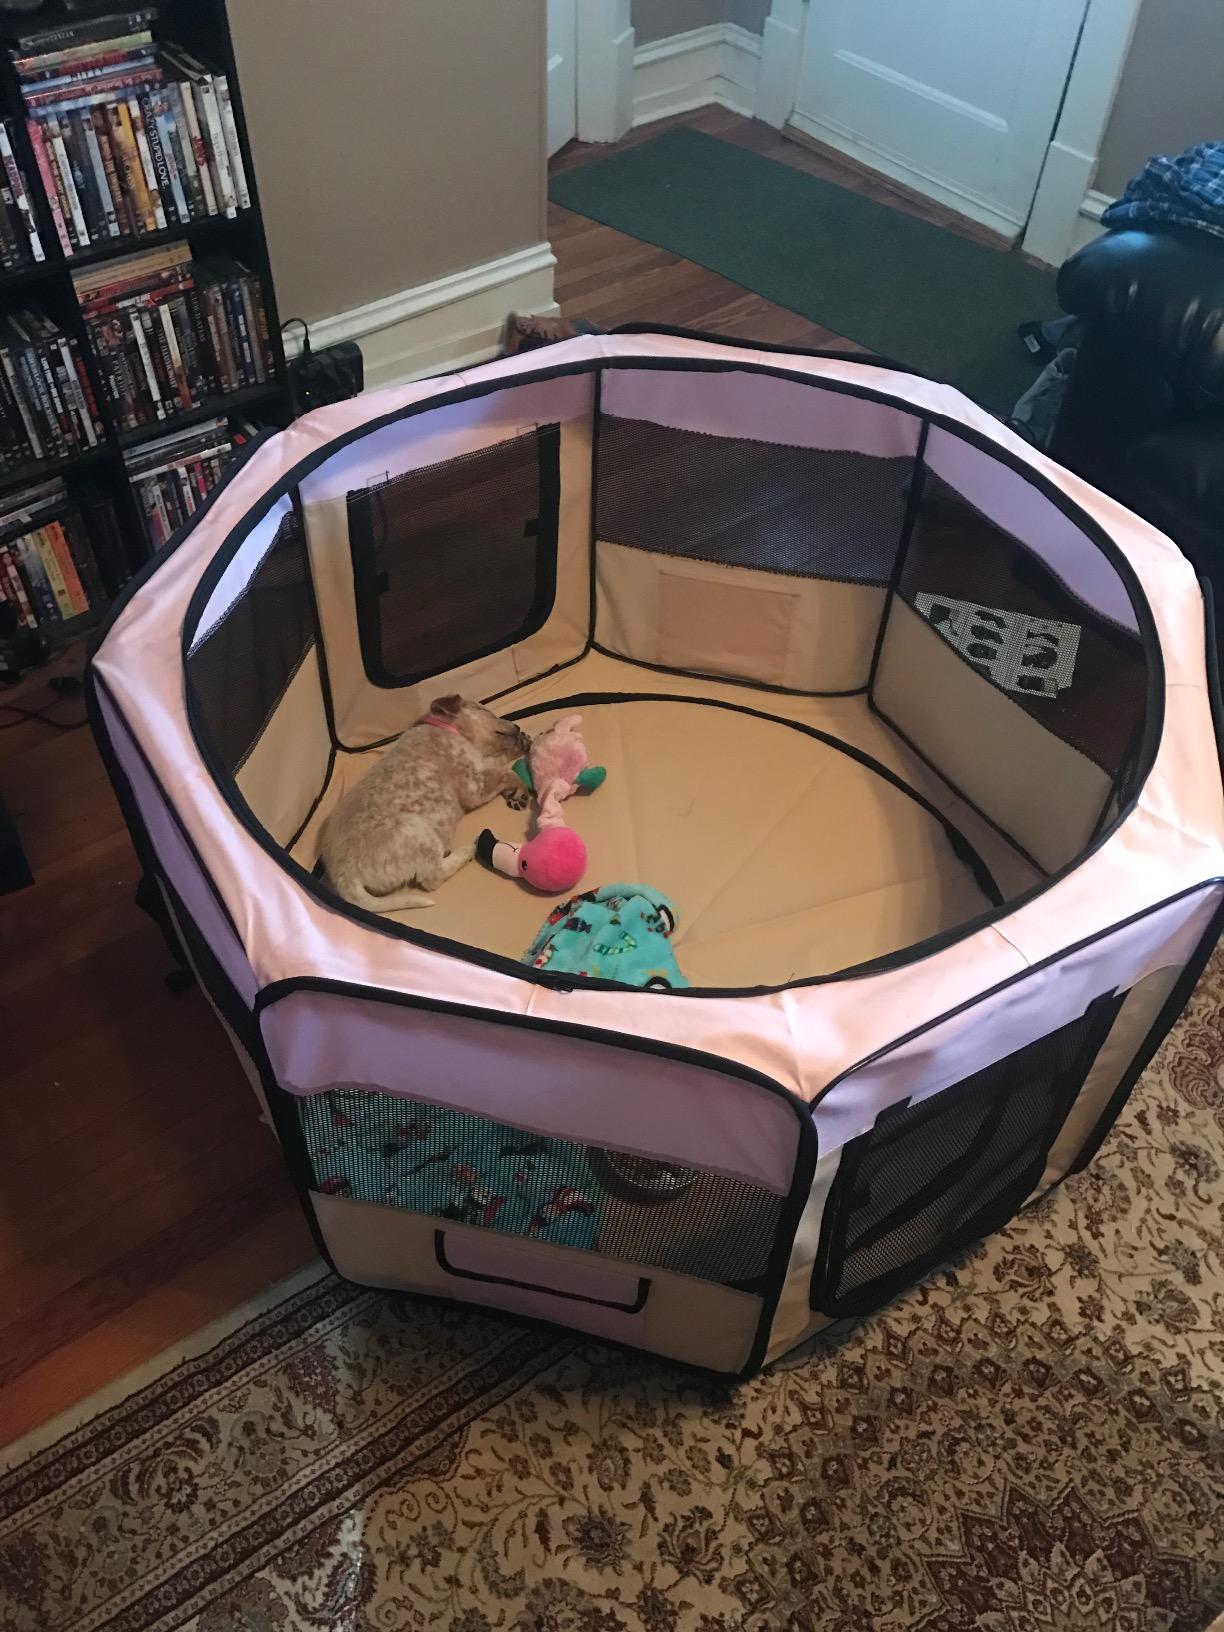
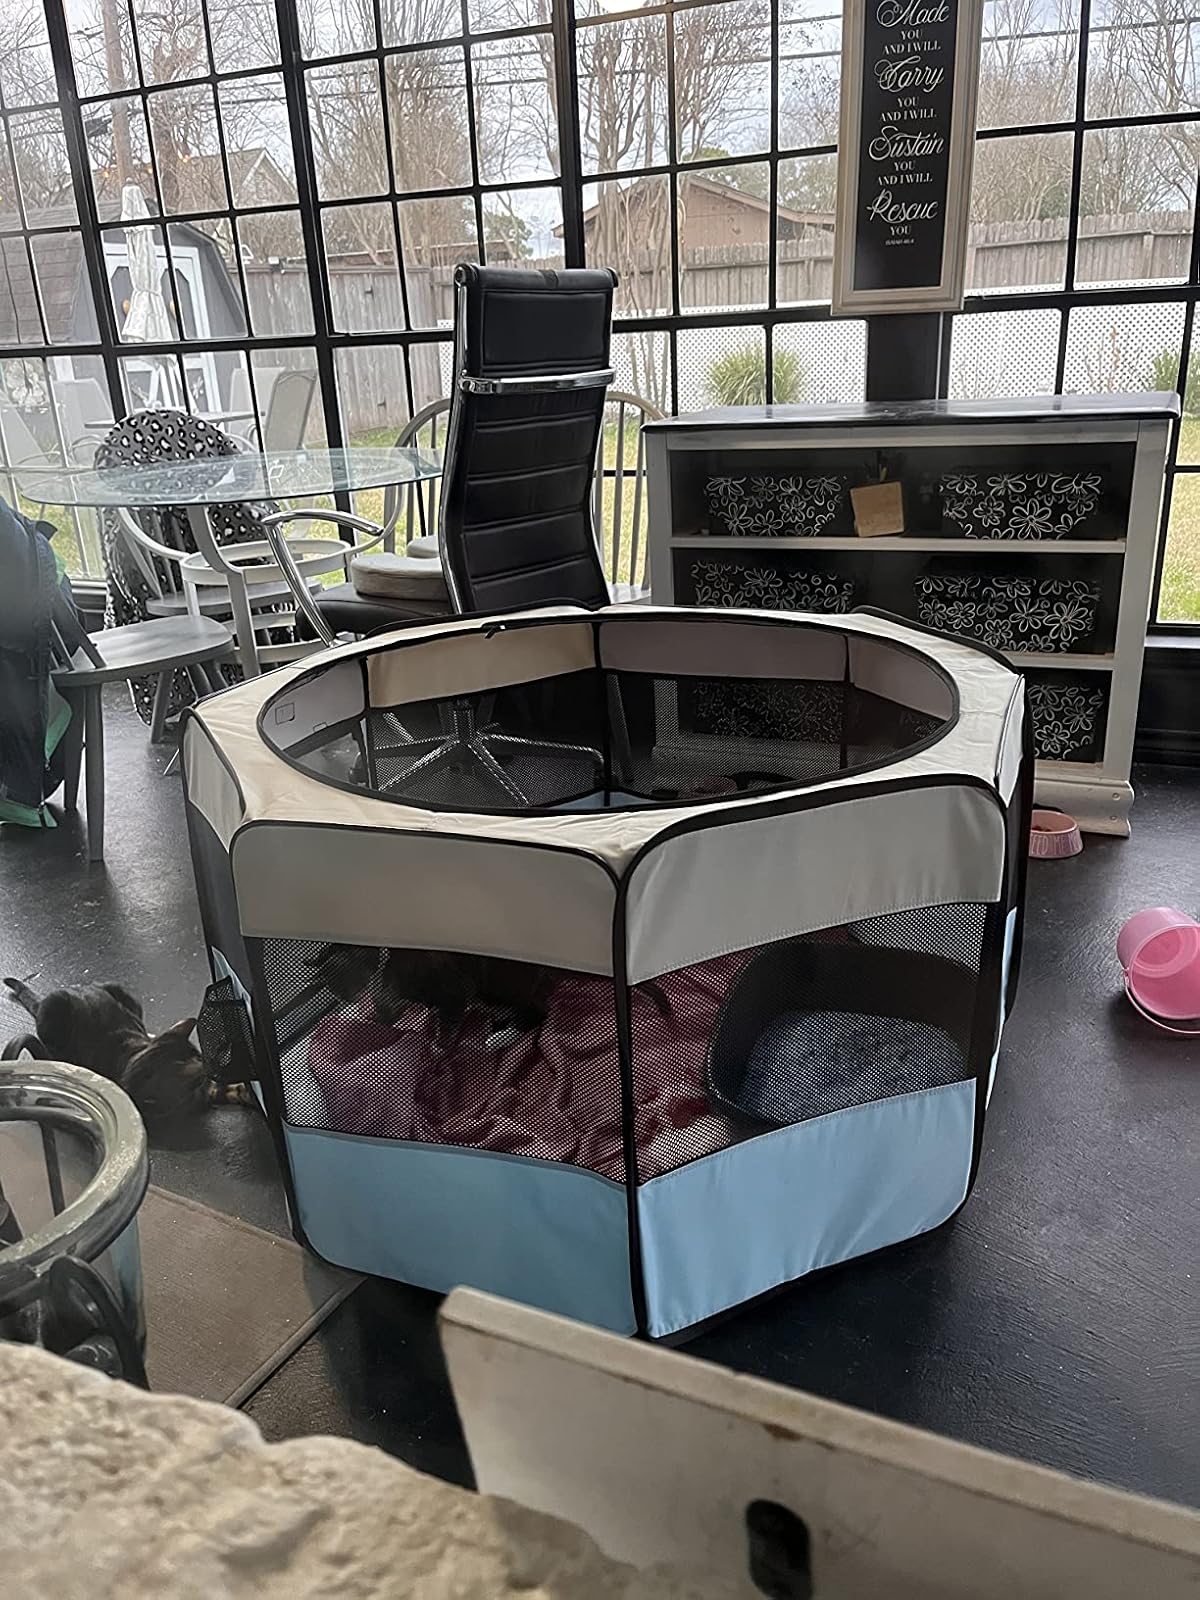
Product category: items_kennel
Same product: no